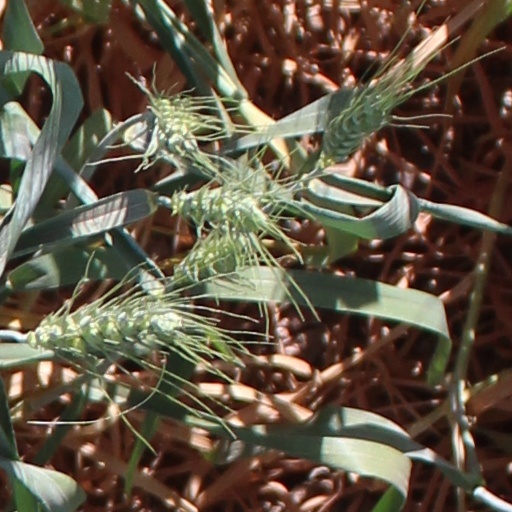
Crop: wheat